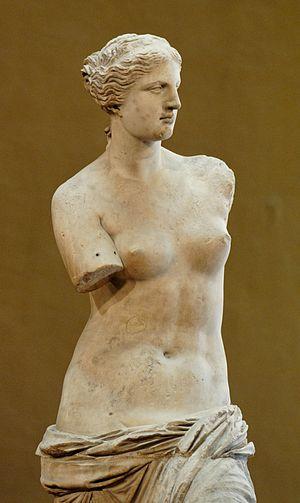
Vénus de Milo. Marbre de Paros, vers 130-100 av. J.-C.